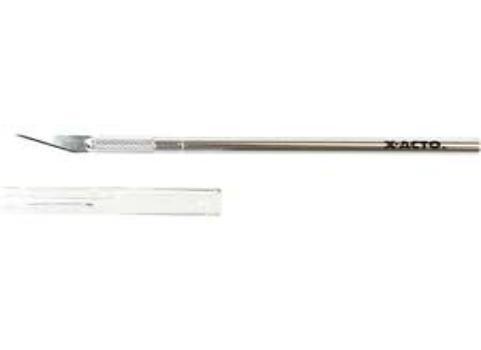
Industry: Necessities